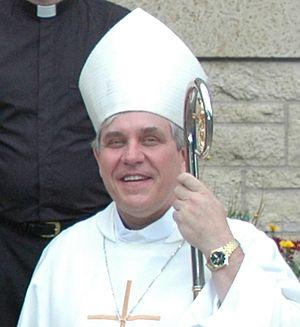
Liste des évêques de La Crosse